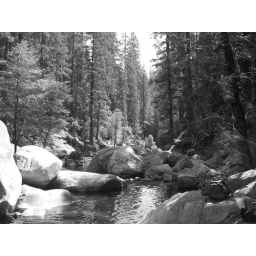
Went rock hopping up this river and stopped near pools and waterfalls to relax for the day.